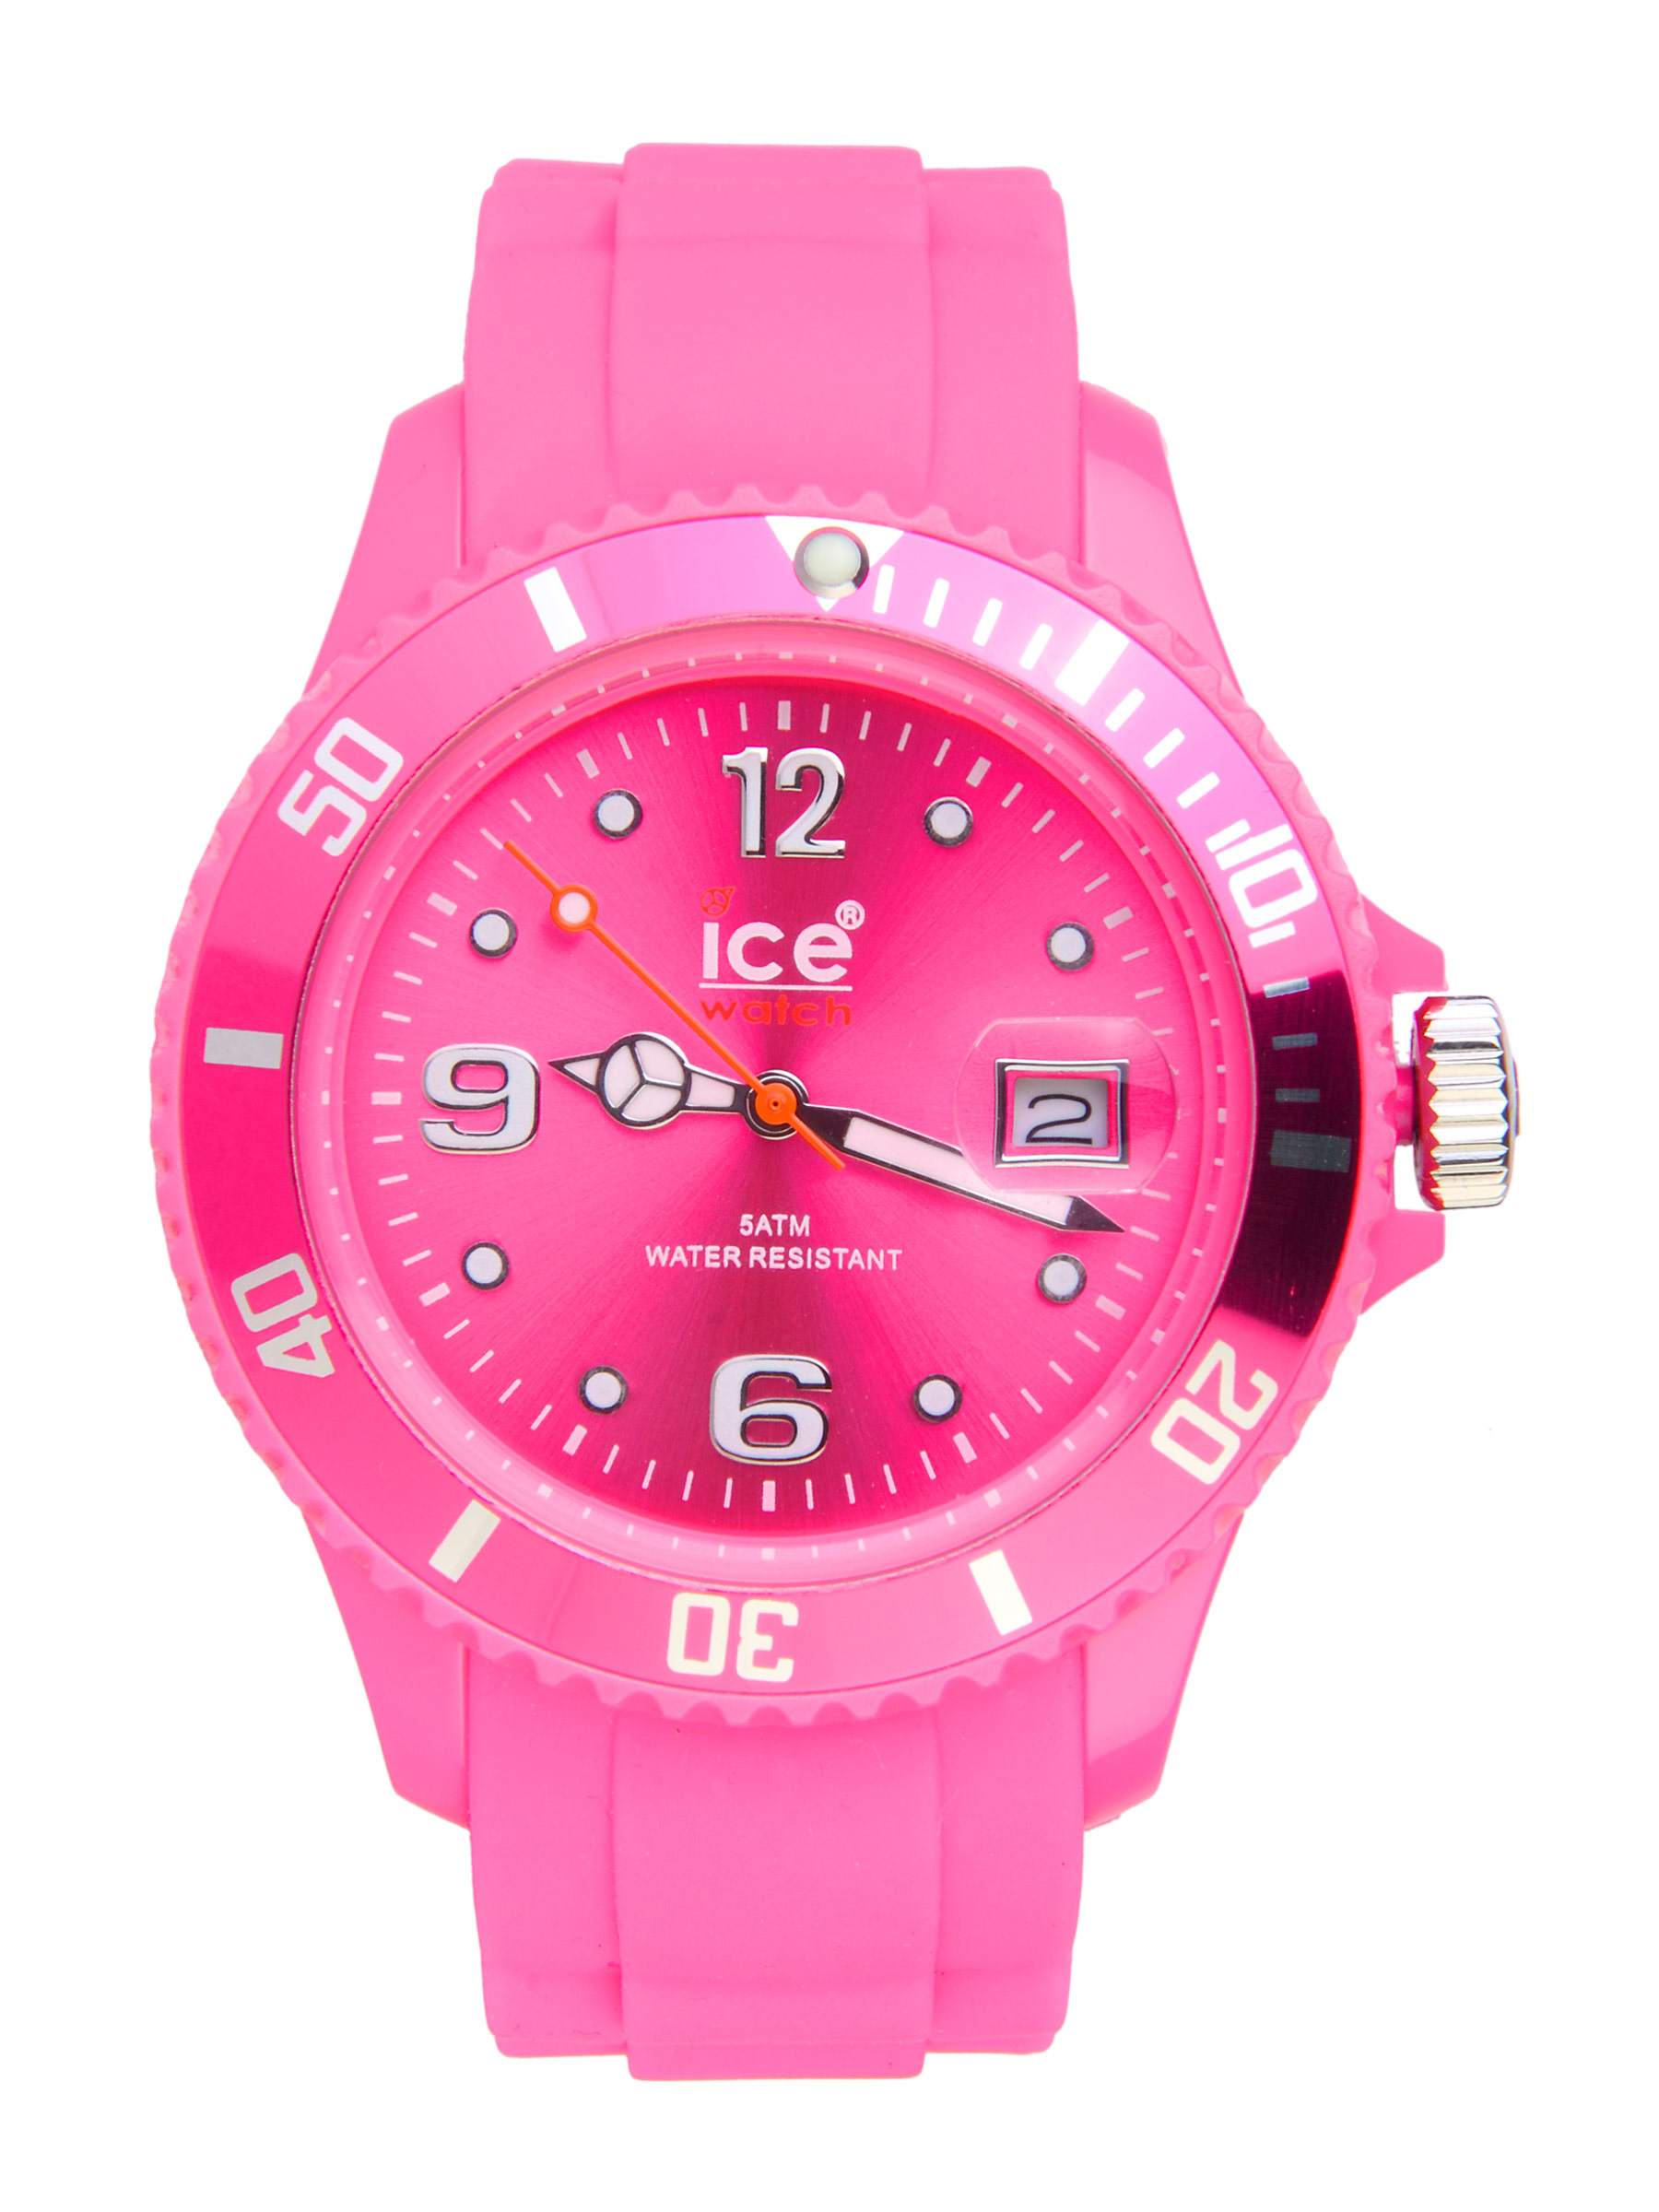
Ice Unisex Sili Pink Watch
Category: Accessories / Watches / Watches
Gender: Unisex
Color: Pink
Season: Winter 2016
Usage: Casual